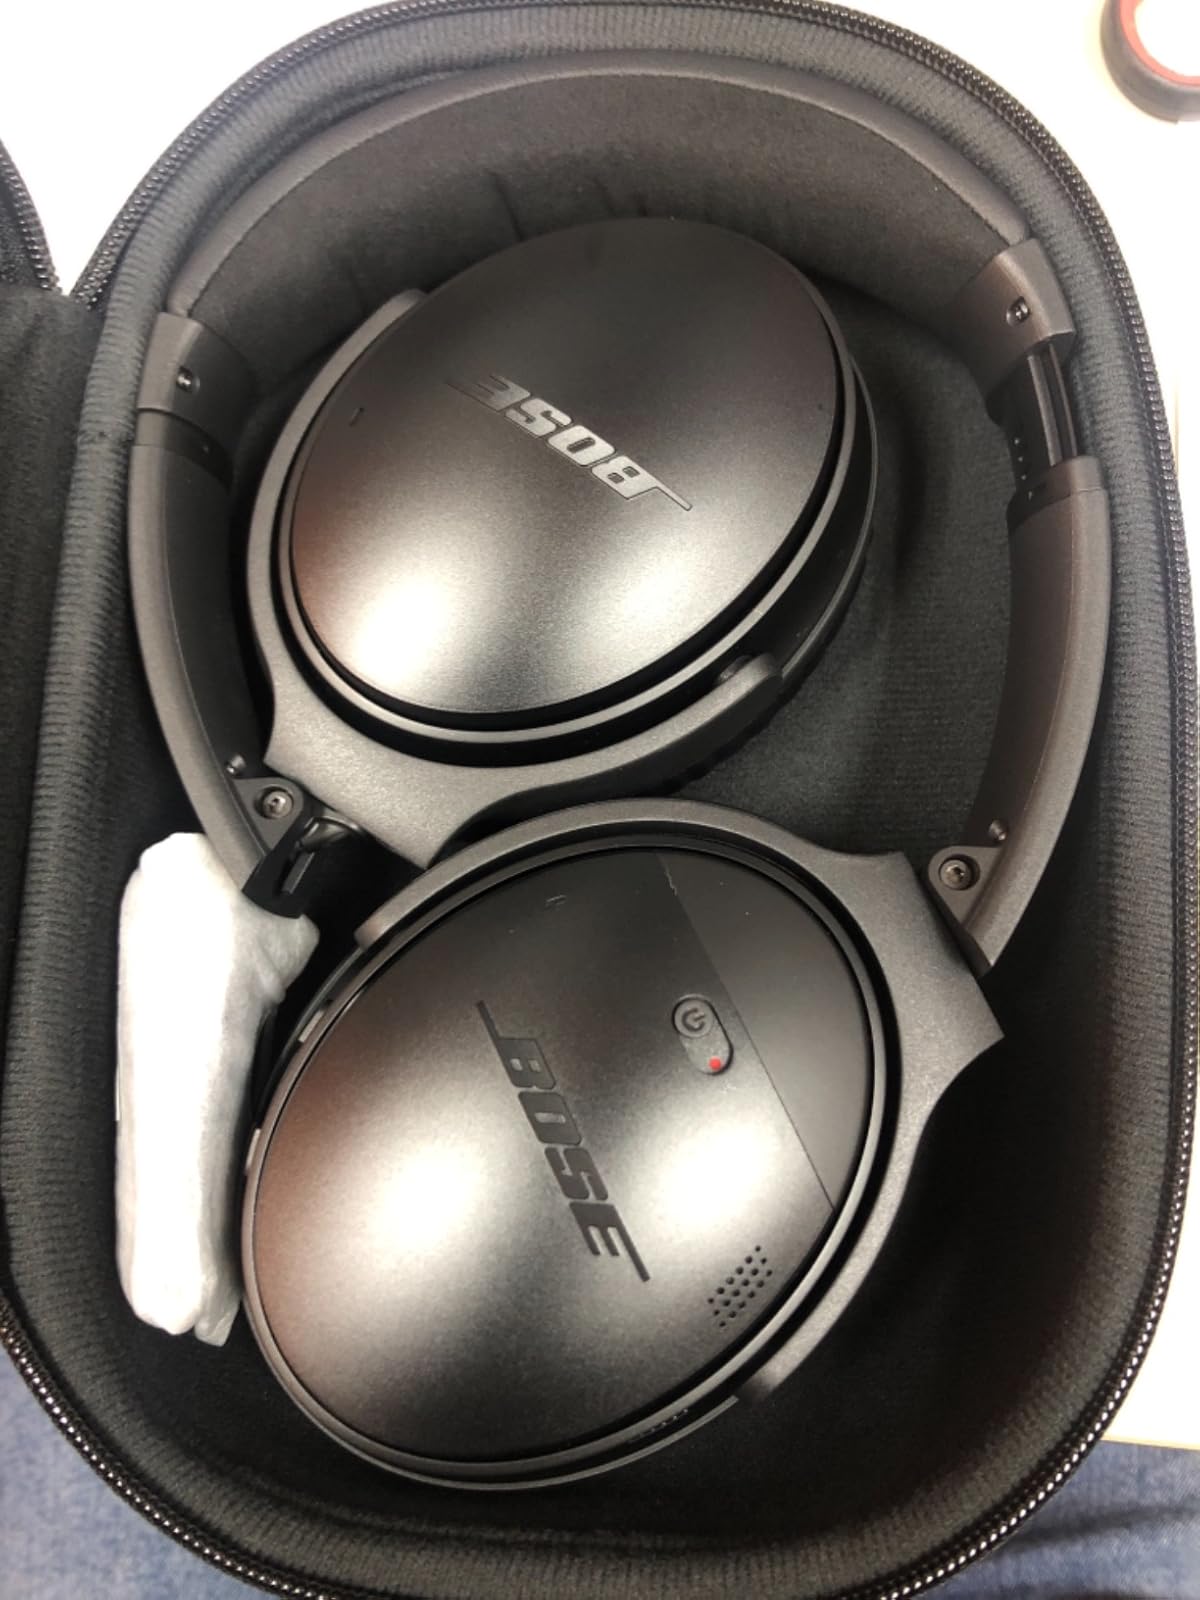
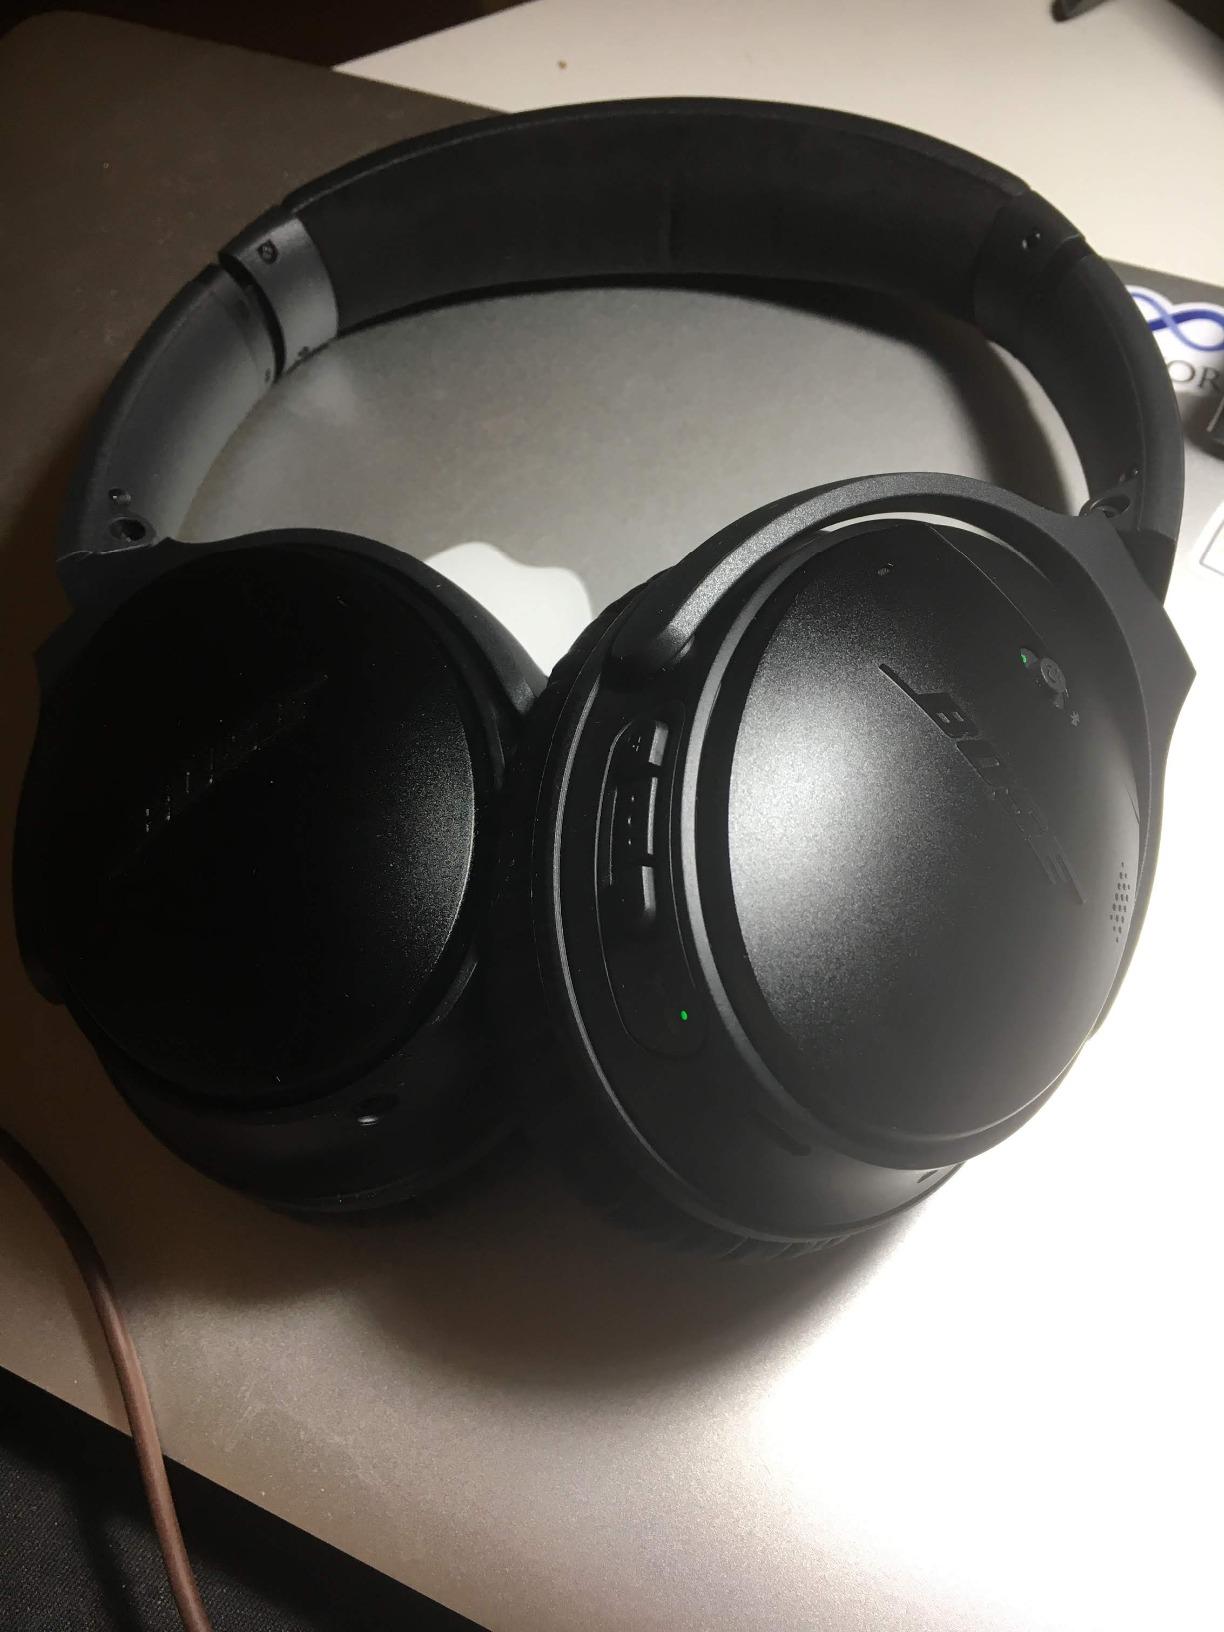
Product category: headphones
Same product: yes